Gidhaur chieftaincy

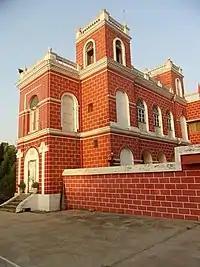
Lalkothi palace which belonged to the Gidhaur estate

The Gidhaur chieftaincy was founded by Bir Bikram Shah who was a Chandel Rajput. The family accounts detail that his family originally held a small chieftaincy in Mahoba in Bundelkhand but were driven out by various foreign incursions including the invasion of Mahmud of Ghazni. From here they arrived in the Rewa area where they established the estate of Bardi. Bir Bikram Shah, who was the younger brother of the chief of Bardi, left his home and arrived in South Bihar where he established his power in the region by defeating the chief, Nagoria in 1262. From here, he continued to expand the extent of his chiefdom.